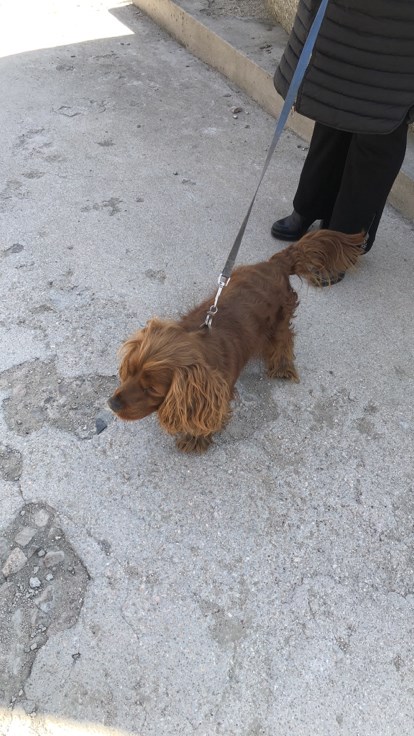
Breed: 5355-n000126-golden_retriever